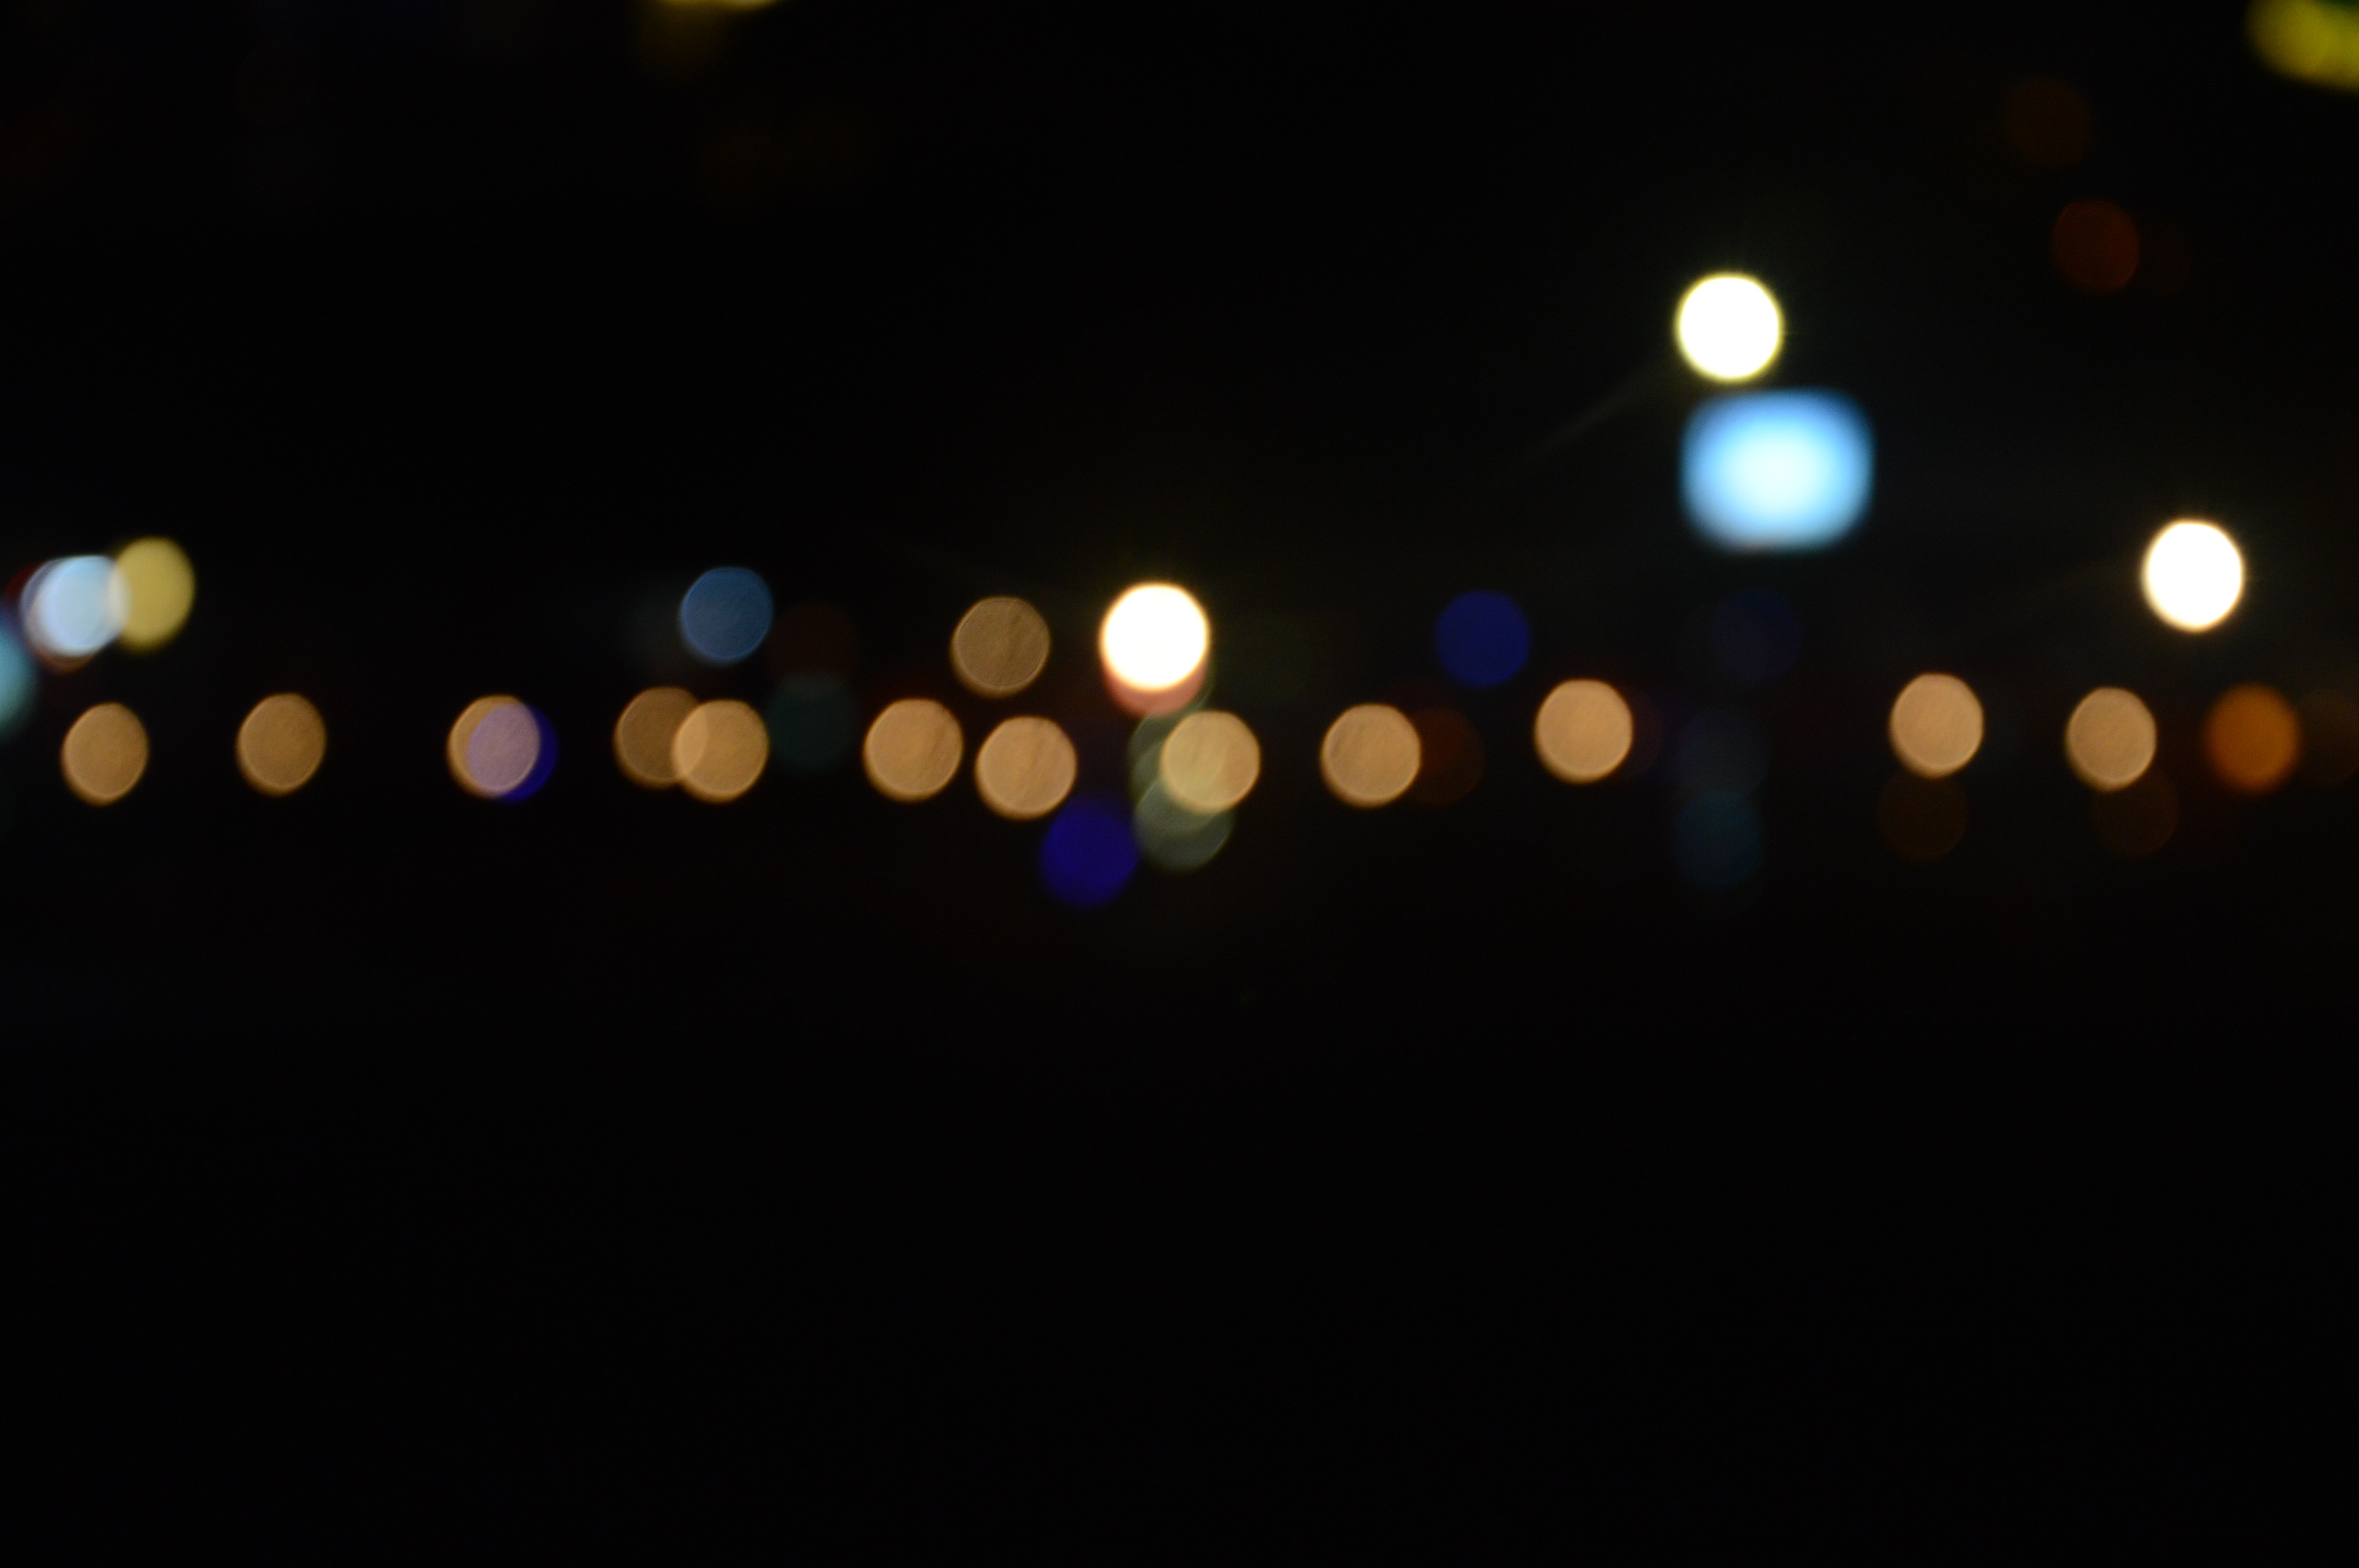
light, bokeh, night, travel, color, darkness, nightlife, lighting, night city, circle, neon, lens flare, illusion, shape, city at night, city night, night life